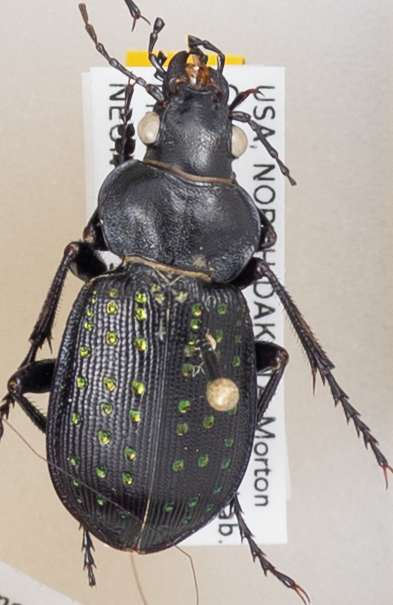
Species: Calosoma calidum
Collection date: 2019-08-06
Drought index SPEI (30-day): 0.362
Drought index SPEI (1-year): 1.13
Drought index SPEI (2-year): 1.082